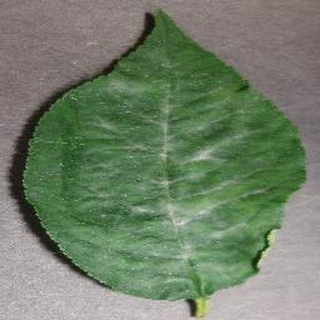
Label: cherry_powdery_mildew